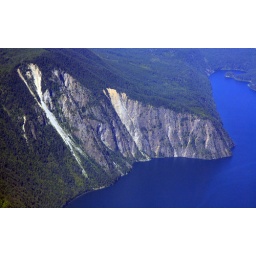
July 2009. A beautiful mountain lake in northern Idaho.